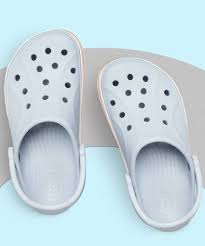
Label: Clog